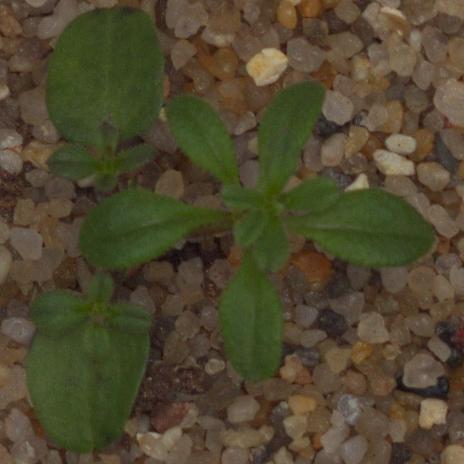
Label: cleavers